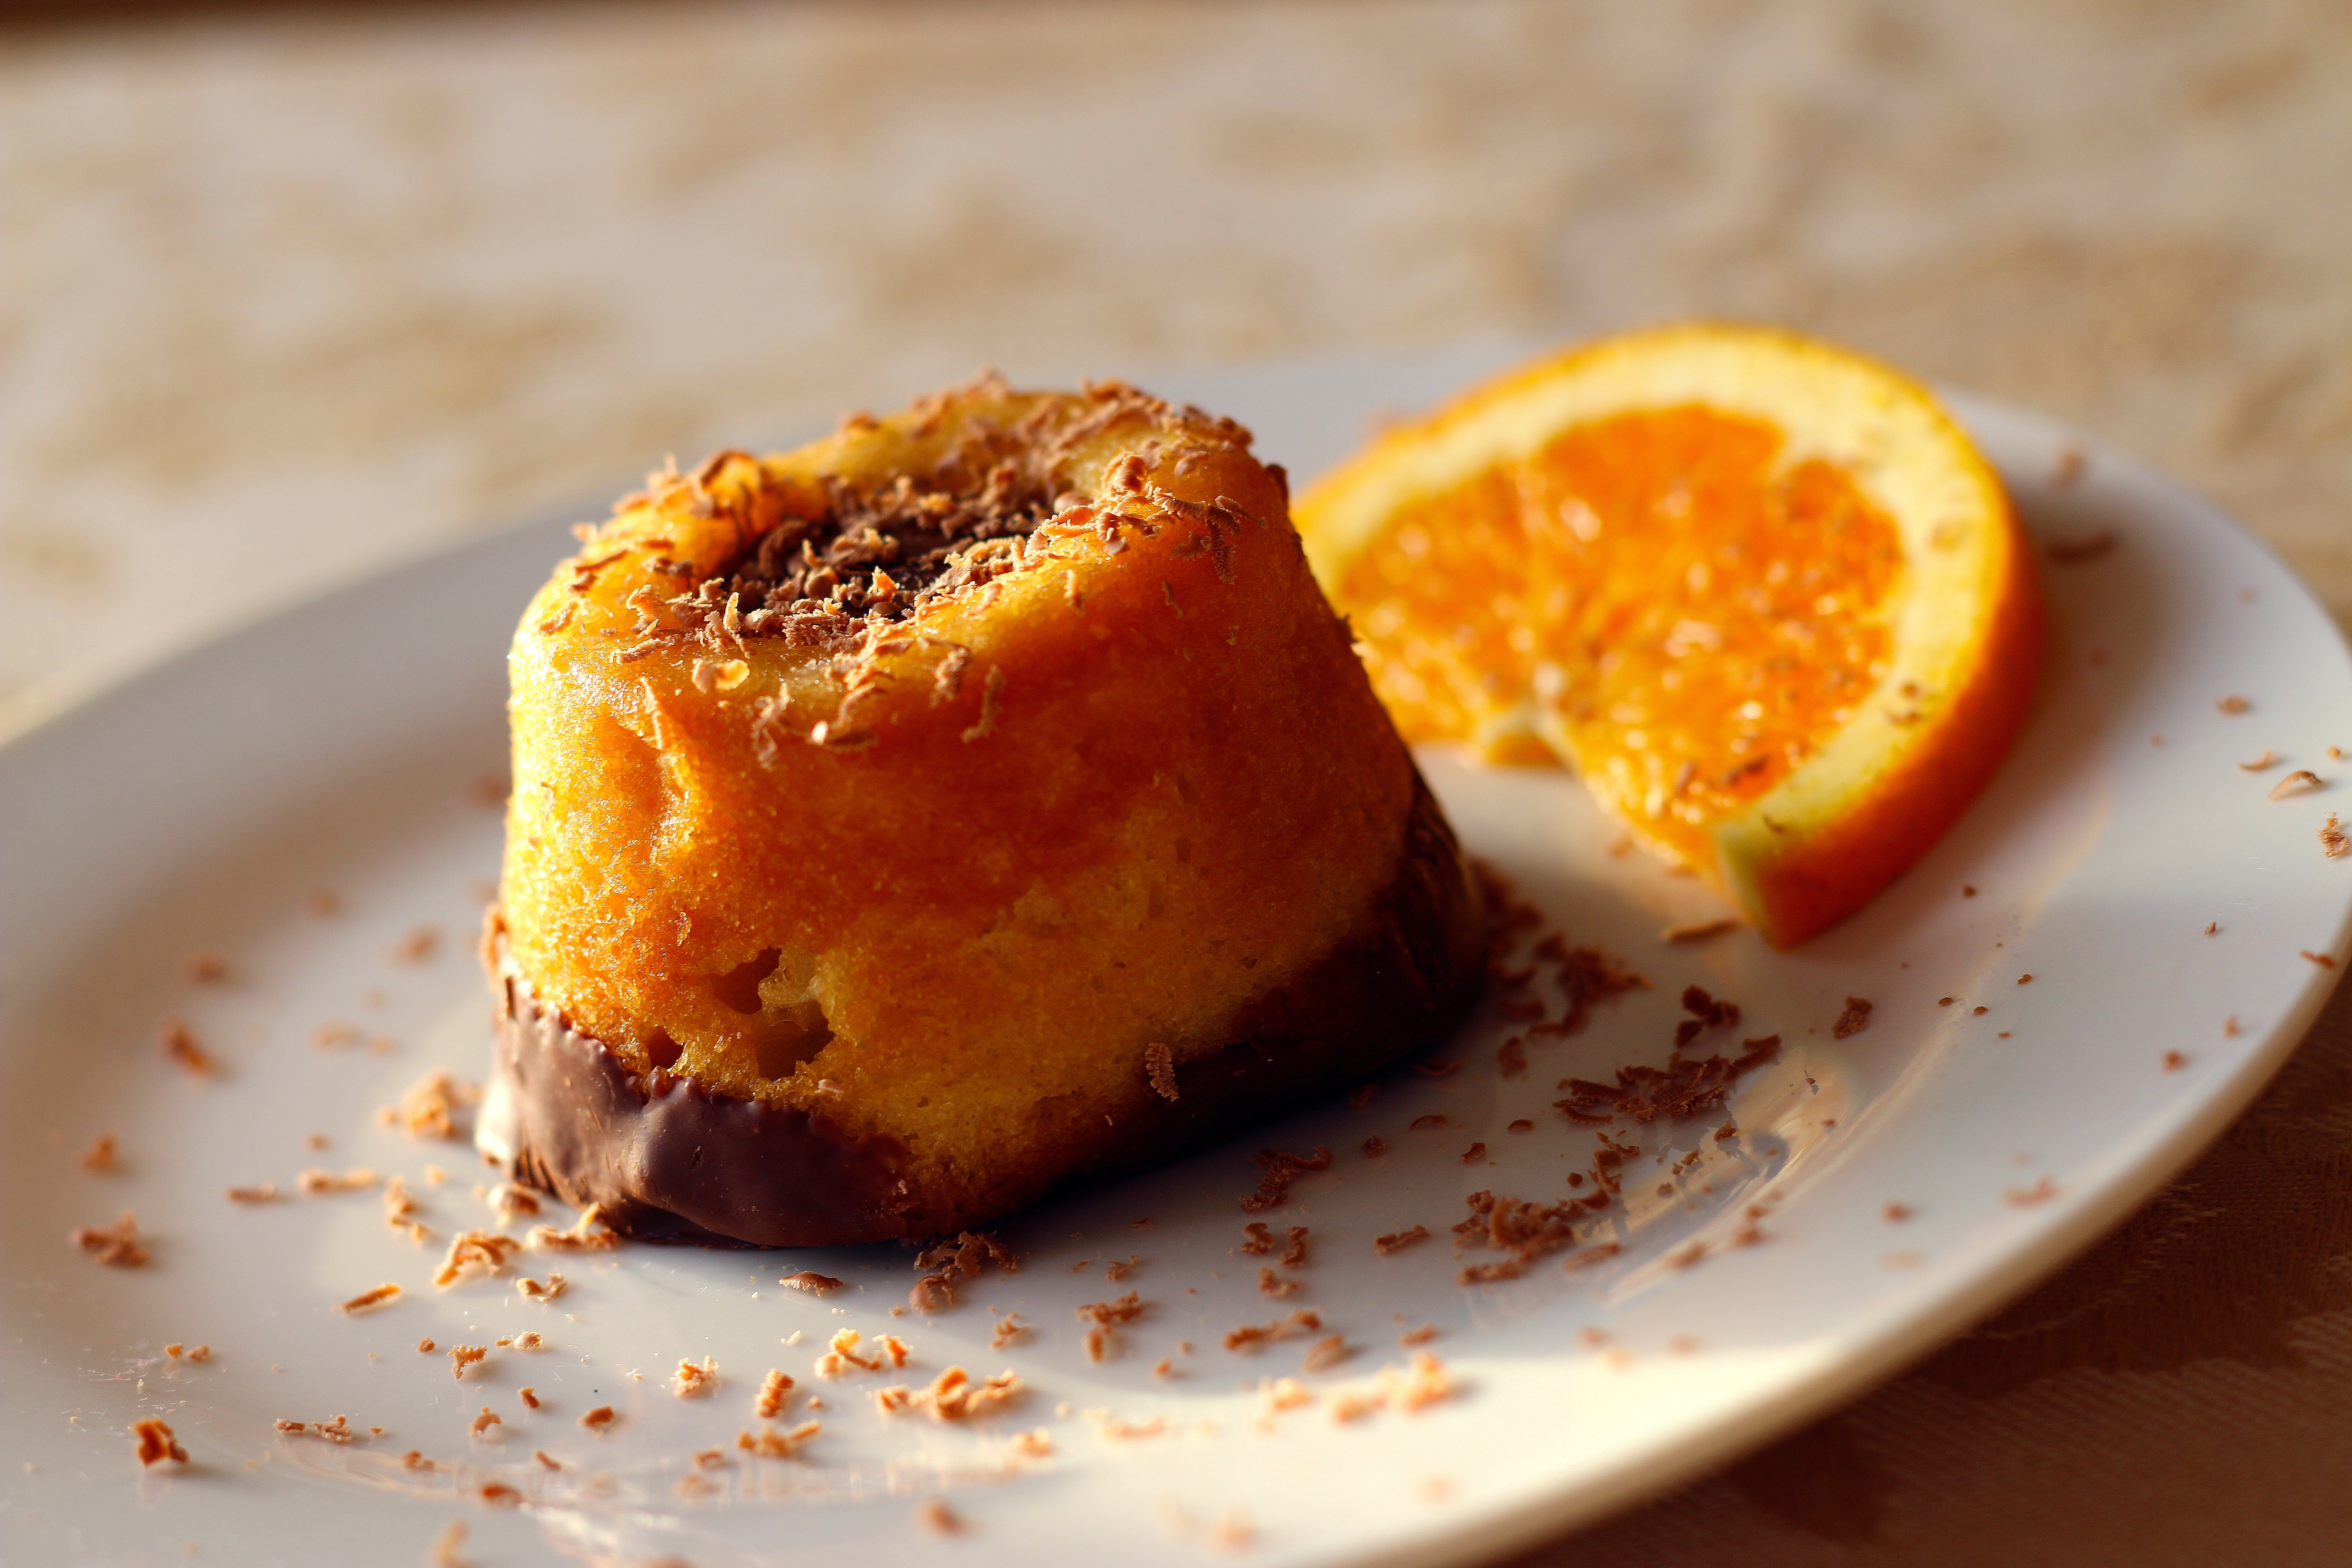
fruit, orange, dish, meal, food, produce, breakfast, chocolate, dessert, cuisine, cake, orange slice, sweets, calabaza, sweetness